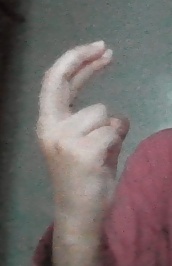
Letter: zay